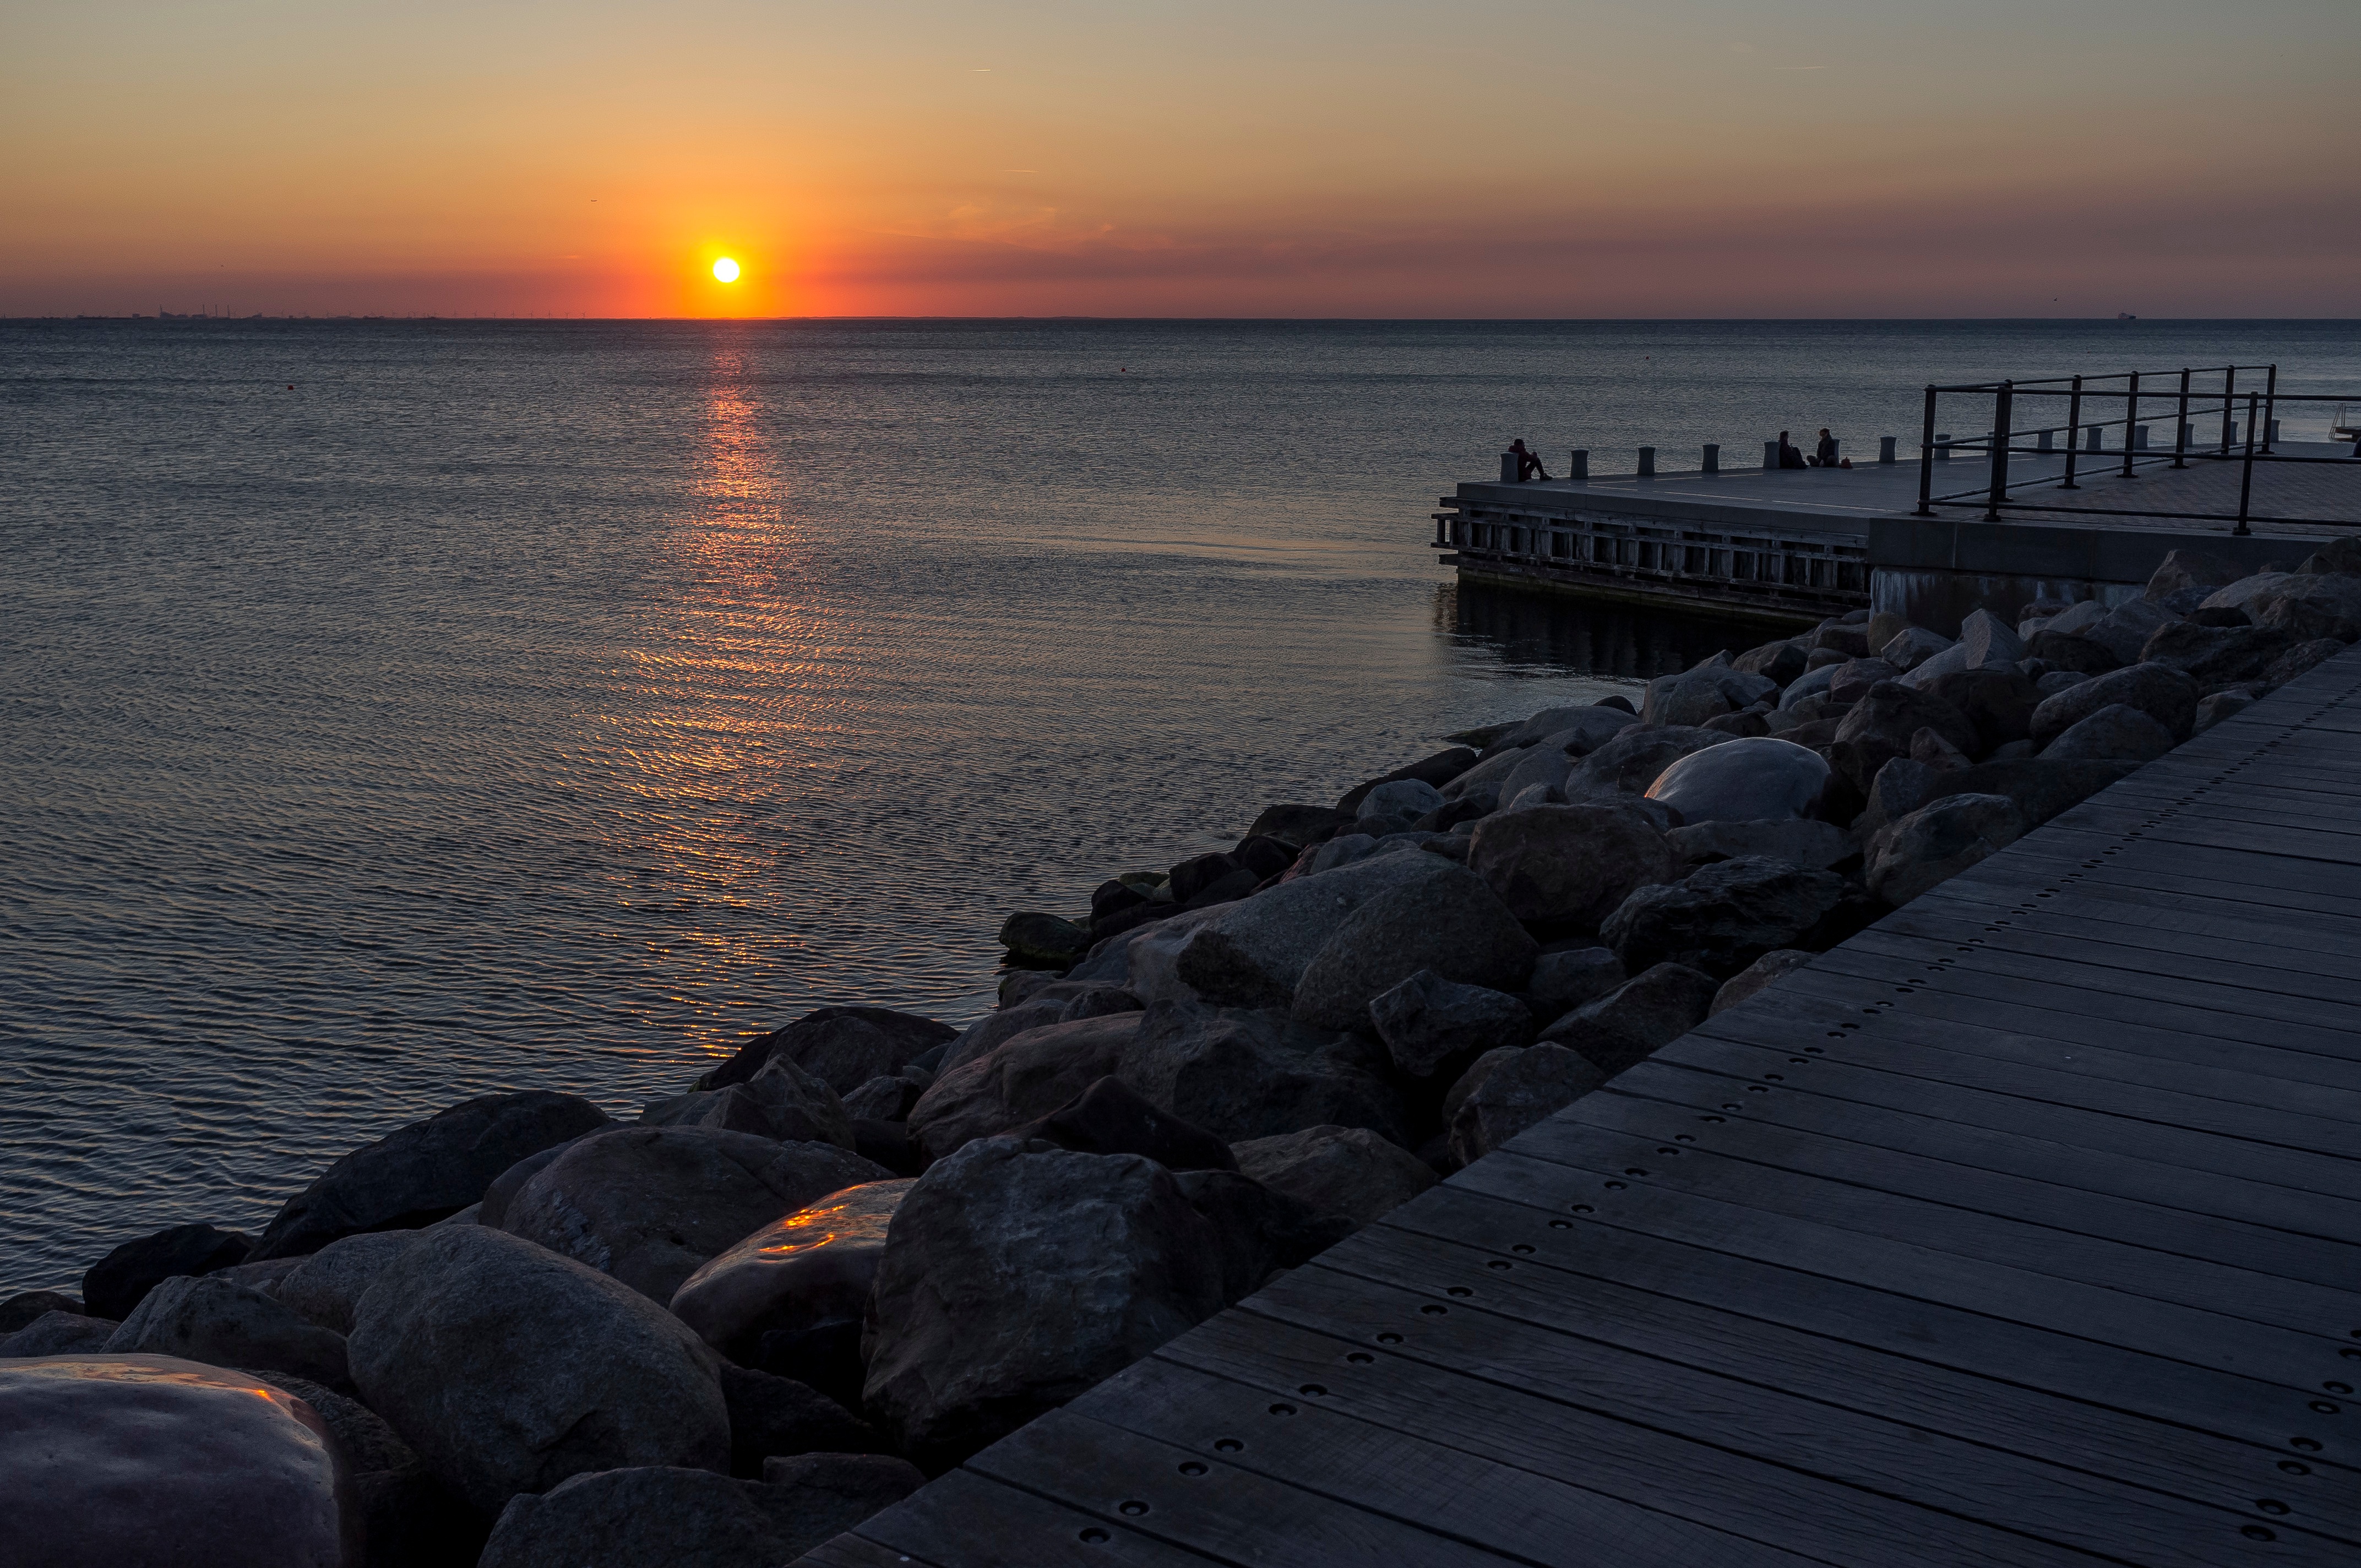
beach, sea, coast, rock, ocean, horizon, sunrise, sunset, sunlight, morning, shore, wave, dawn, pier, dusk, evening, reflection, bay, breakwater